Frank Church

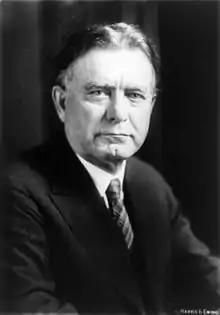
Senator William Borah, whom Church admired

Frank Forrester Church III was born on July 25, 1924, in Boise, Idaho. He traced his ancestry from the East Coast of the United States, with his grandfather, Frank Forrester Church I, moving to Idaho during the height of the gold rush that followed the end of the Civil War. Church III was the younger of two sons of Frank Forrester Church II and Laura Bilderback Church. His older brother Richard Church became a career officer in the United States Marine Corps, and retired as a colonel.